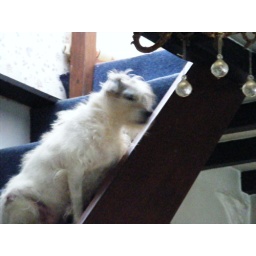
Alfie standing guard, having a good nose at passing tractors, vans &amp;amp; trucks being attacked by Blod &amp;amp; her pal.